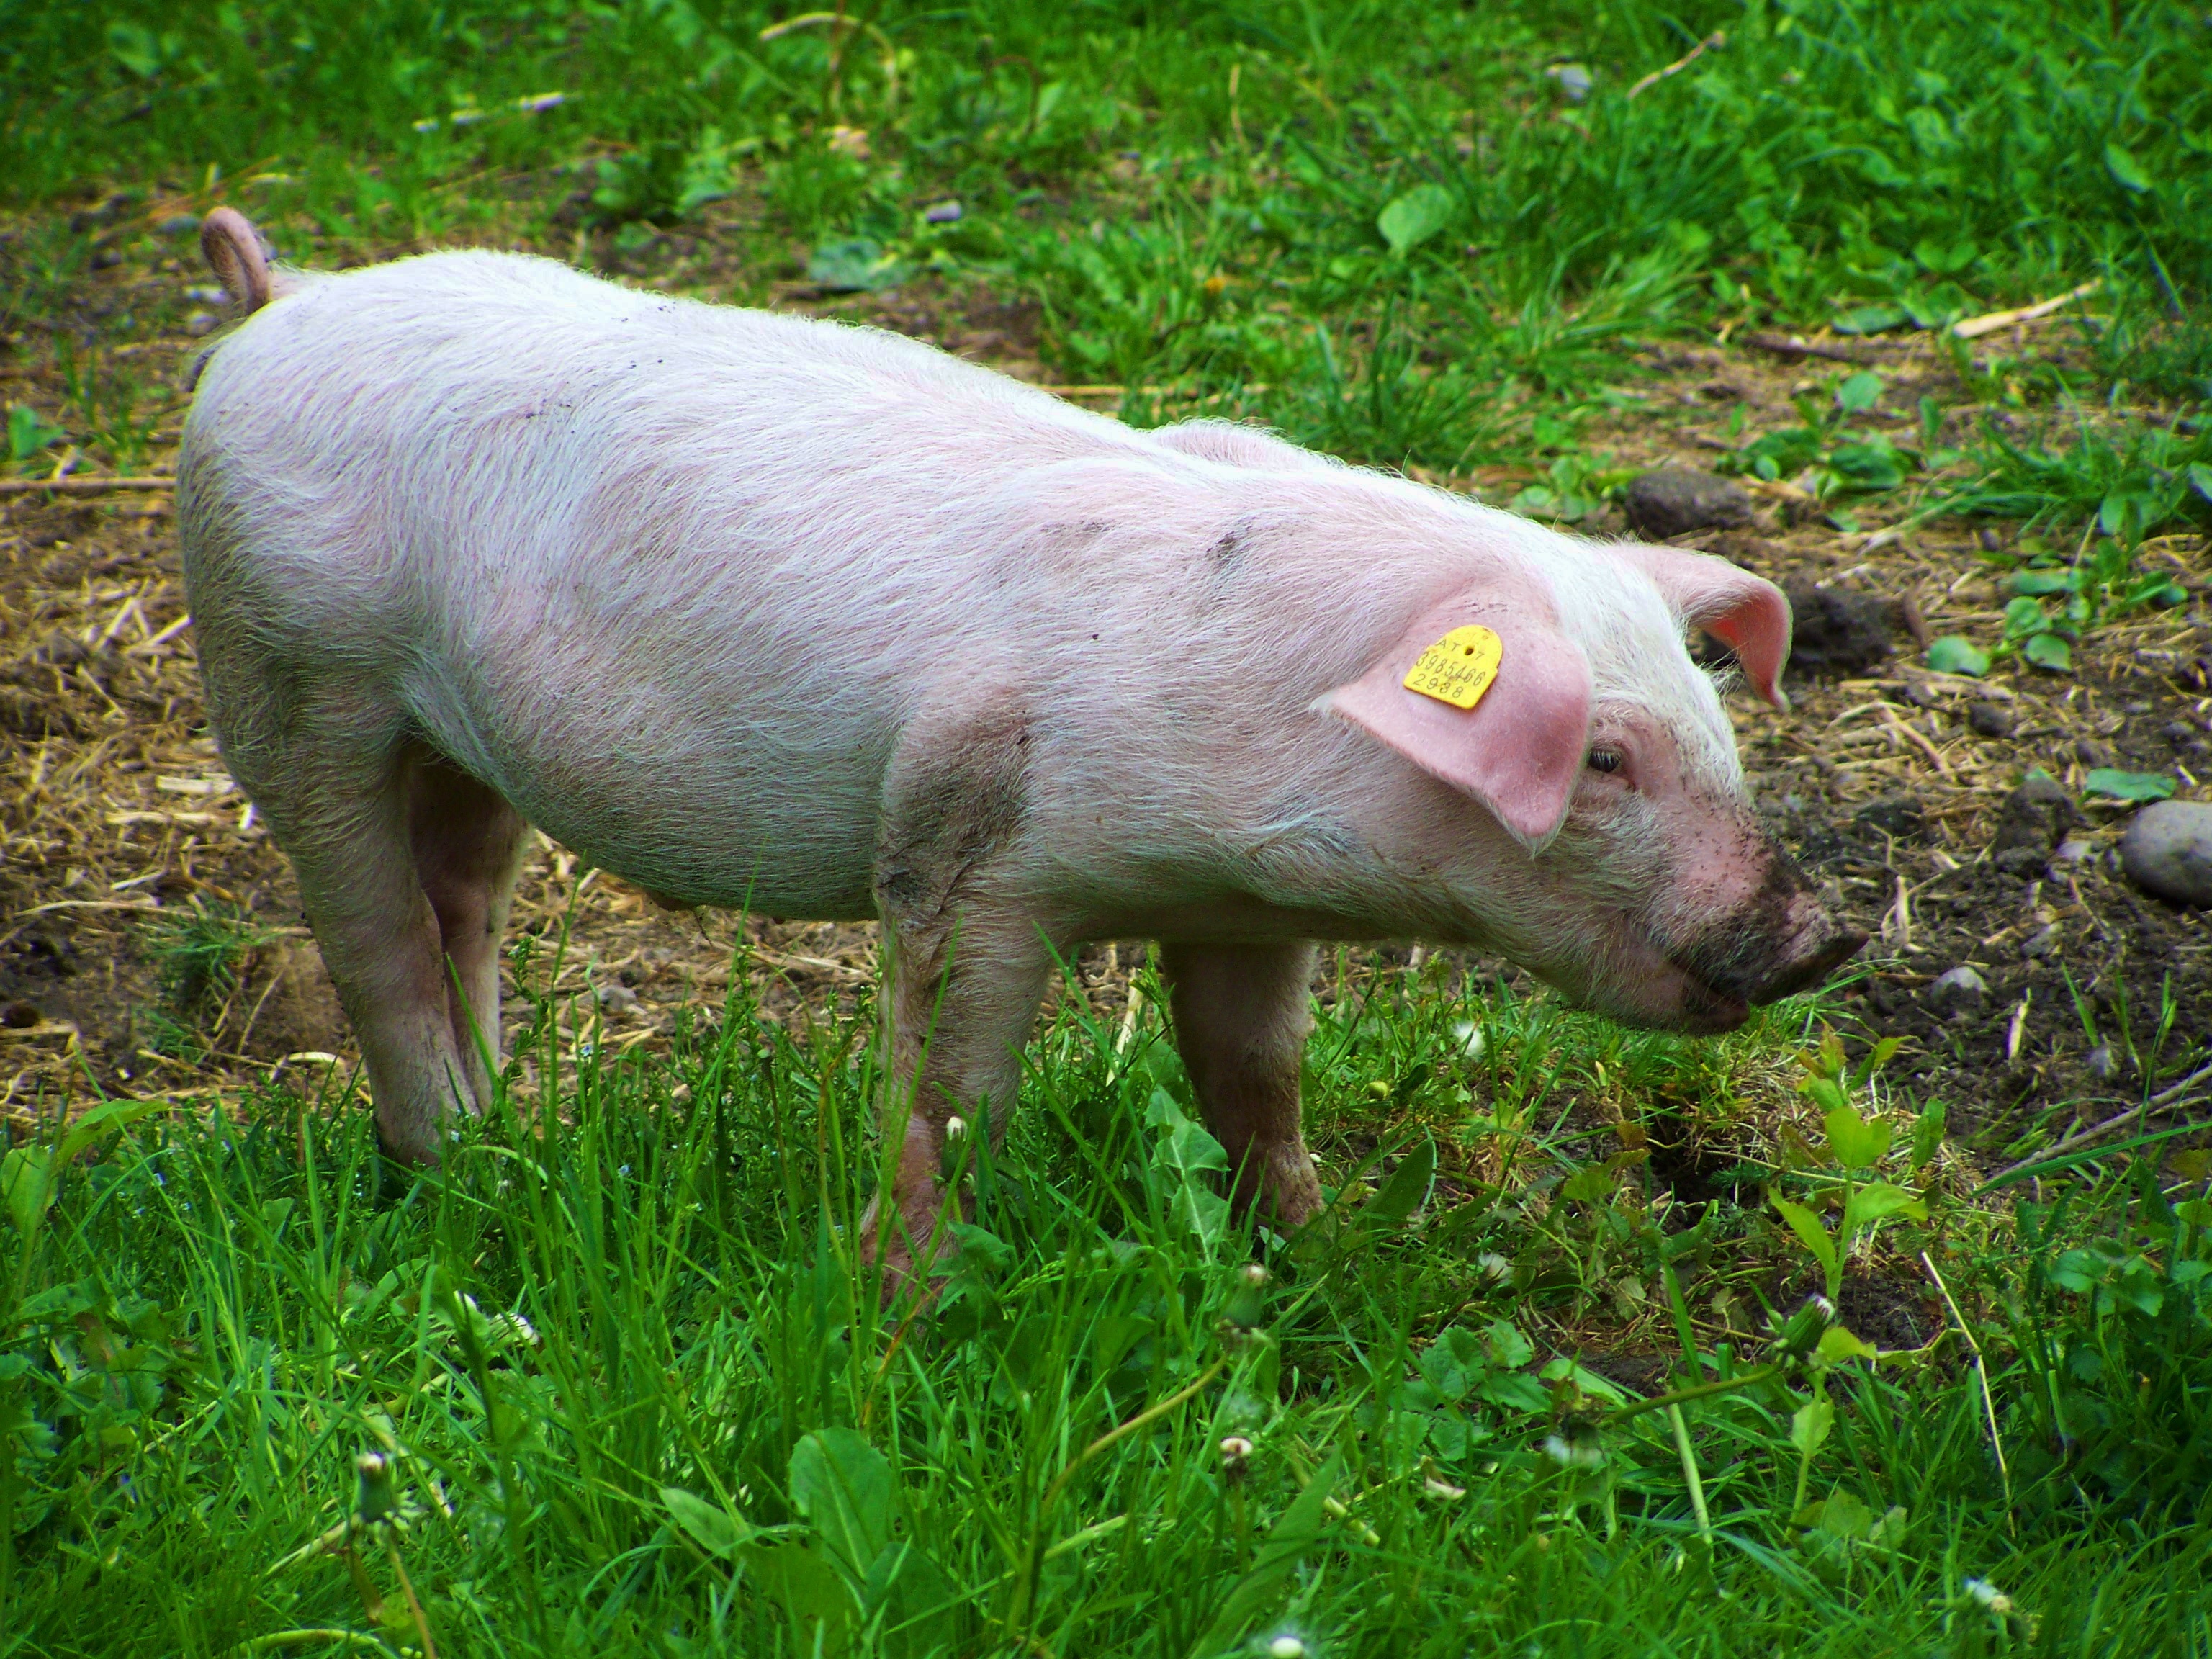
grass, pasture, mammal, fauna, vertebrate, pig, domestic pig, pig like mammal, little piglets, benefits of animal, white pig